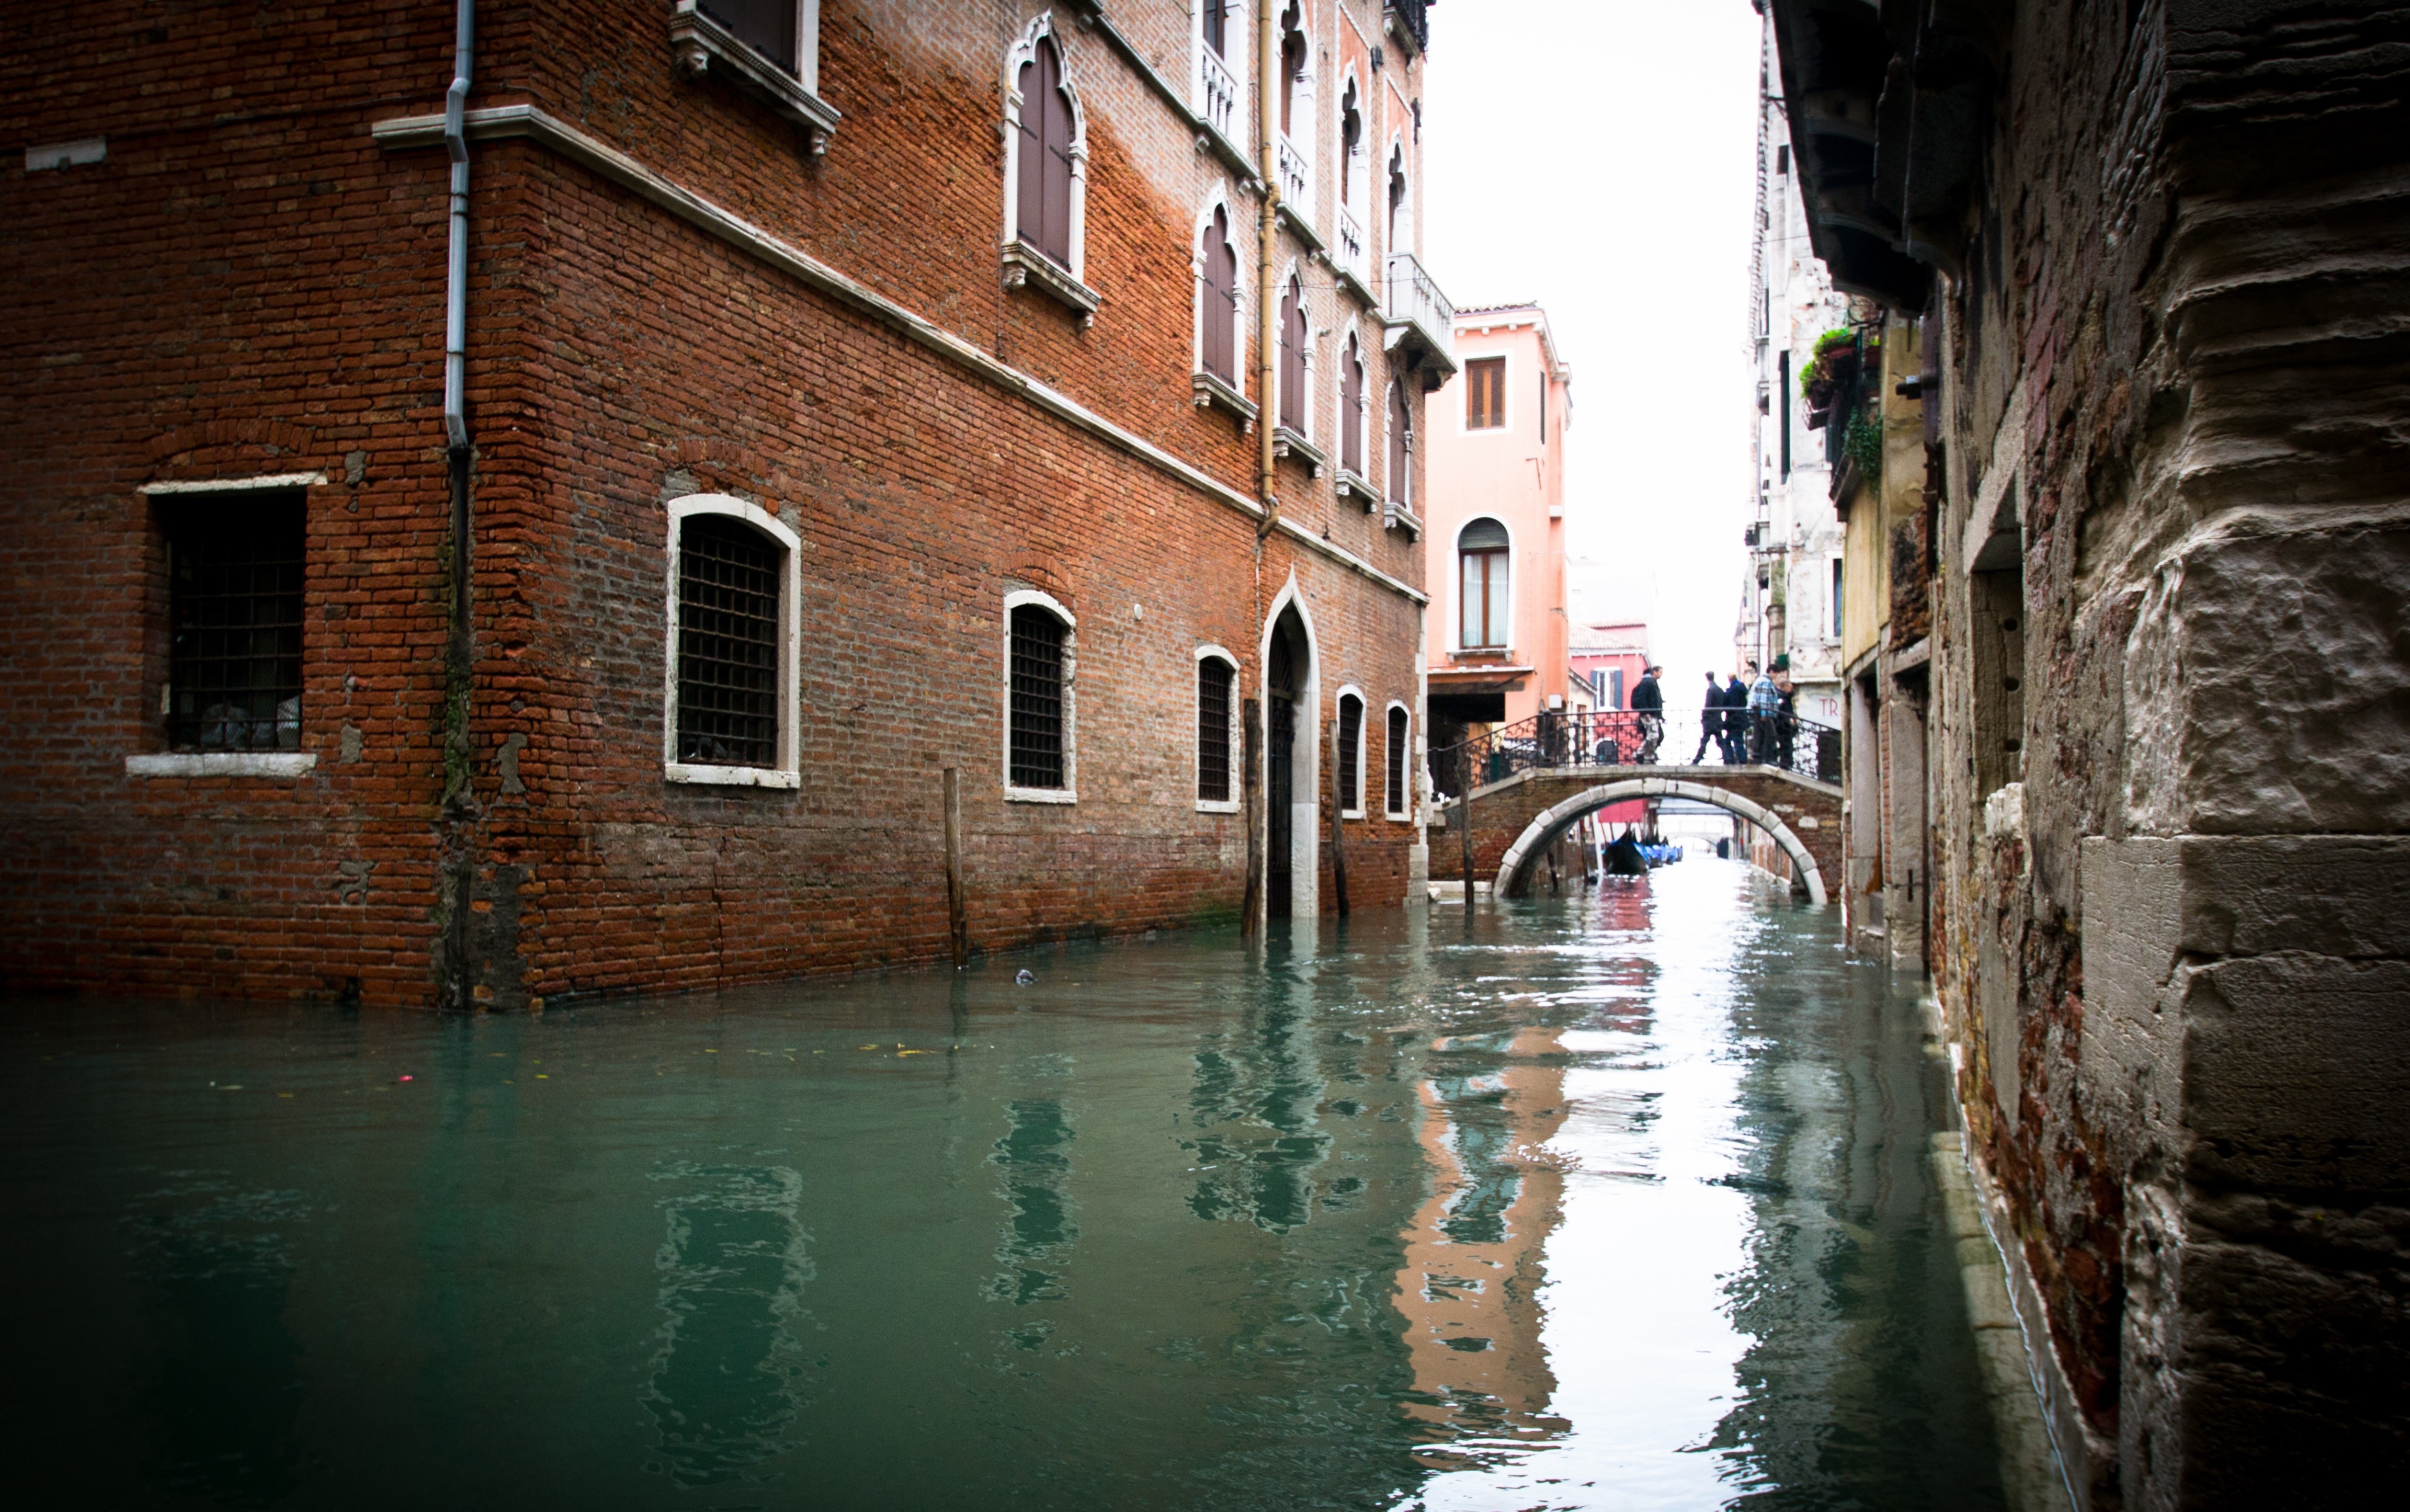
water, boat, street, house, town, alley, canal, reflection, waterway